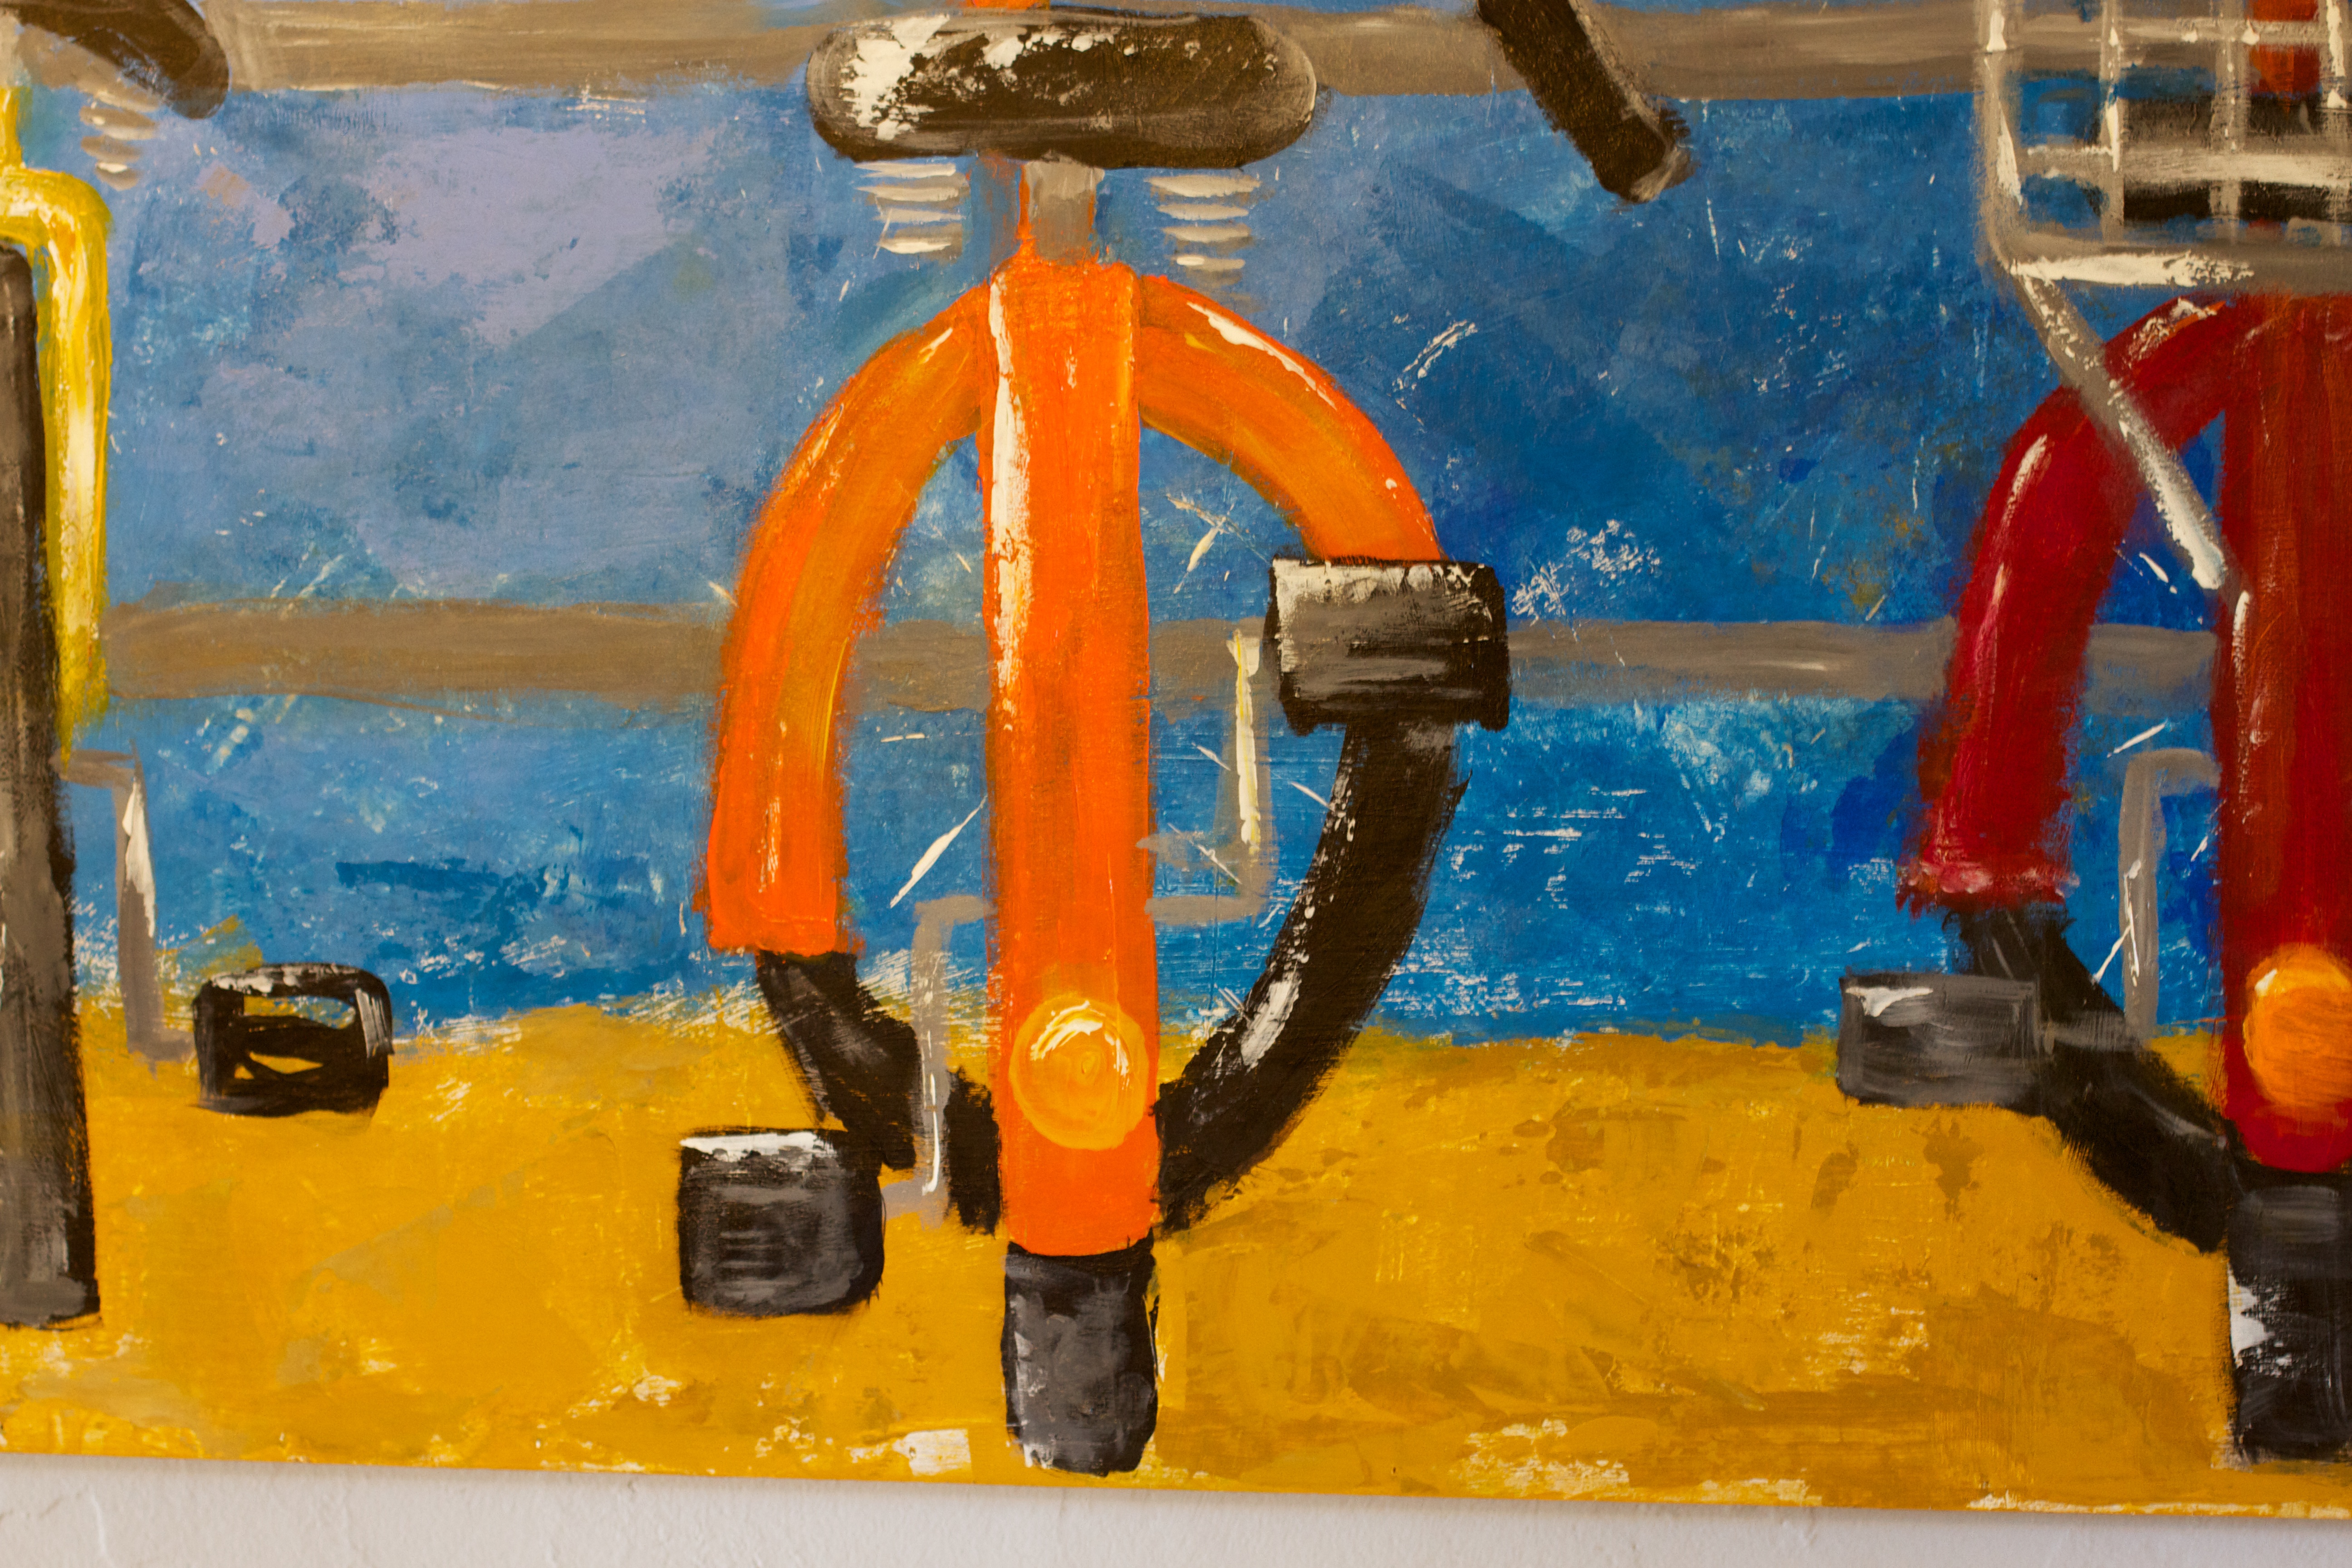
yellow, toy, painting, art